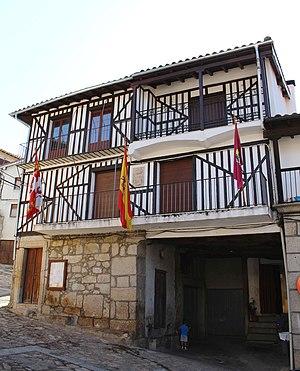
Mairie de Las Casas del Conde
Las Casas del Conde est une commune de la province de Salamanque dans la communauté autonome de Castille-et-León en Espagne.